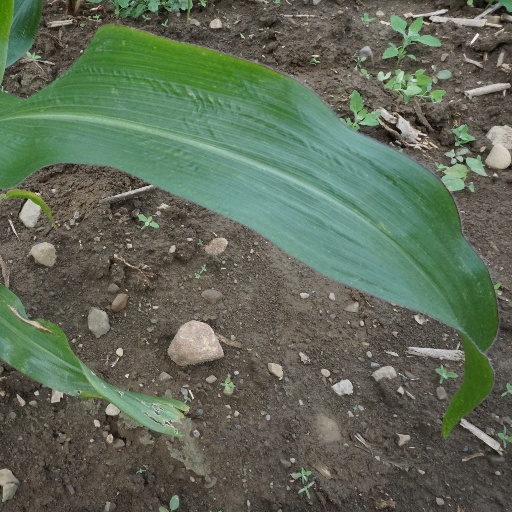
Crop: maize; corn